HarfBuzz

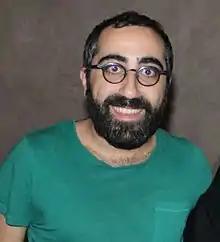
Behdad Esfahbod, developer of HarfBuzz

HarfBuzz evolved from code that was originally part of the FreeType project. It was then developed separately in Qt and Pango. Then it was merged back into a common repository with an MIT license. This was Old HarfBuzz, which is no longer being developed, as the path going forward is New HarfBuzz. In 2013, Behdad Esfahbod won the O’Reilly Open Source Award for his work on HarfBuzz.